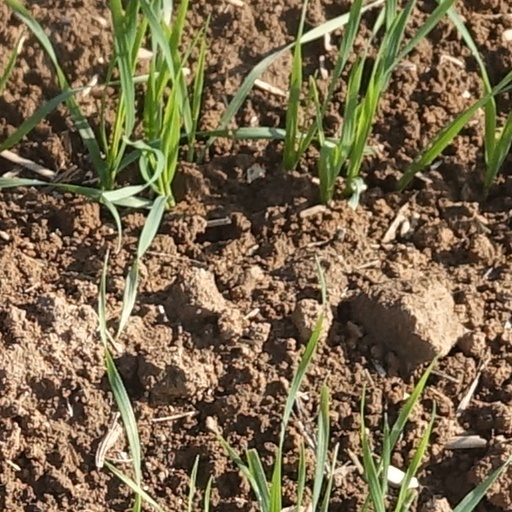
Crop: wheat